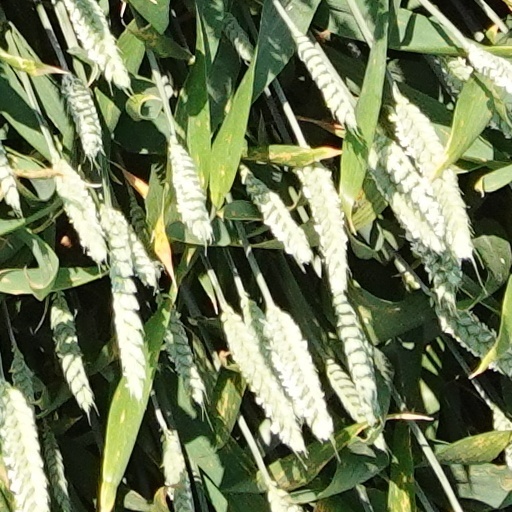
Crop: wheat